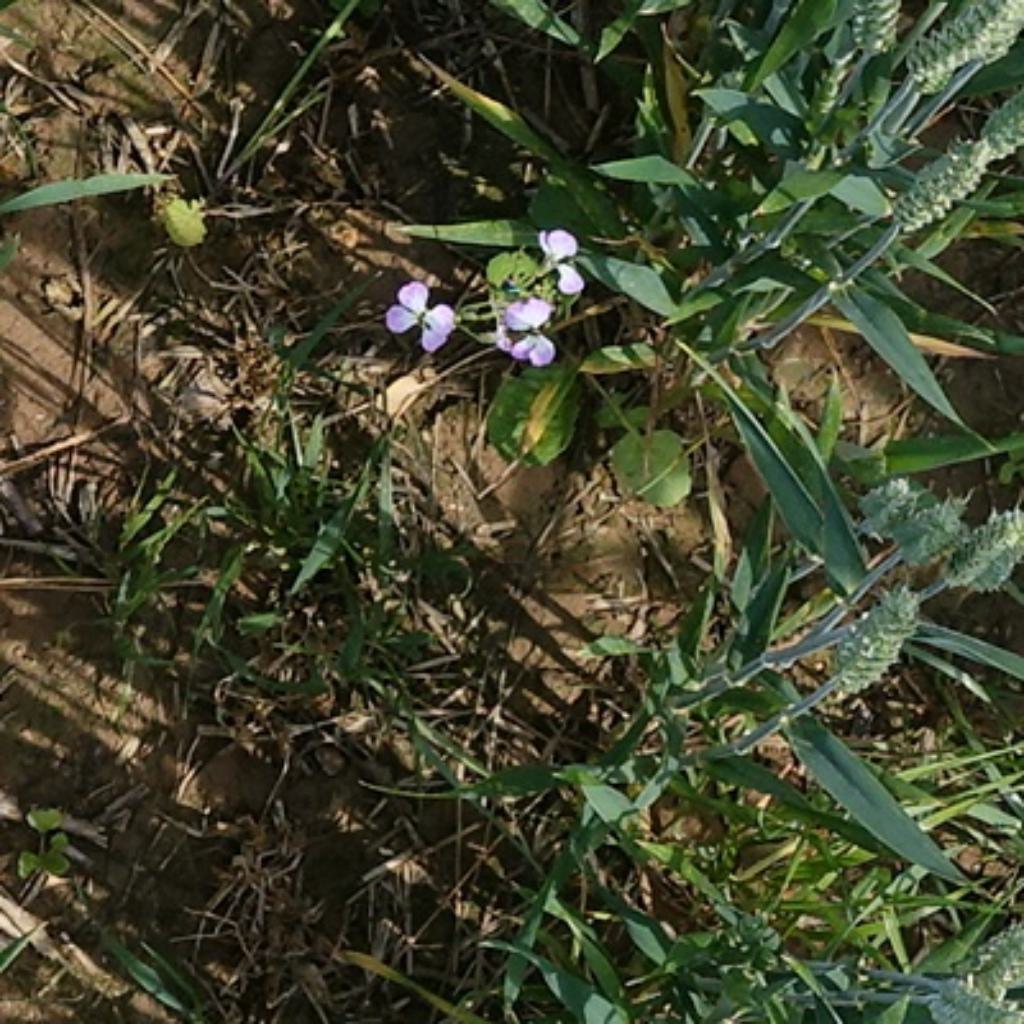
Country: France
Location: VLB
Wheat development stage: Filling